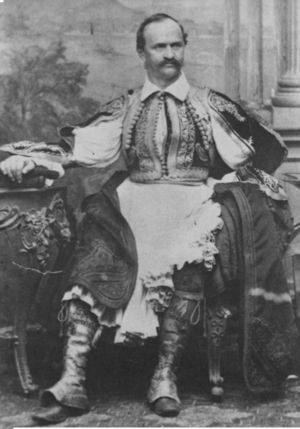
Grækenlands konger
Grækenlands første konge, Kong Otto i 1865 under sit eksil i Bayern
Dette er en liste over Grækenlands konger. Landet blev et monarki, da dets uafhængighed fra det Osmanniske Rige blev anerkendt i 1830. Monarkiet er dog blevet suspenderet og/eller decideret afskaffet over flere gange: Fra 1924-35, under militærdiktaturet i 1972, og definitivt ved en folkeafstemning i 1974.